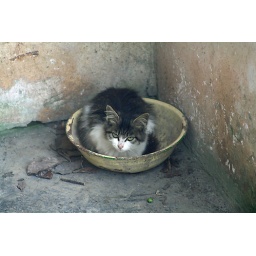
cat in basket - emei shan